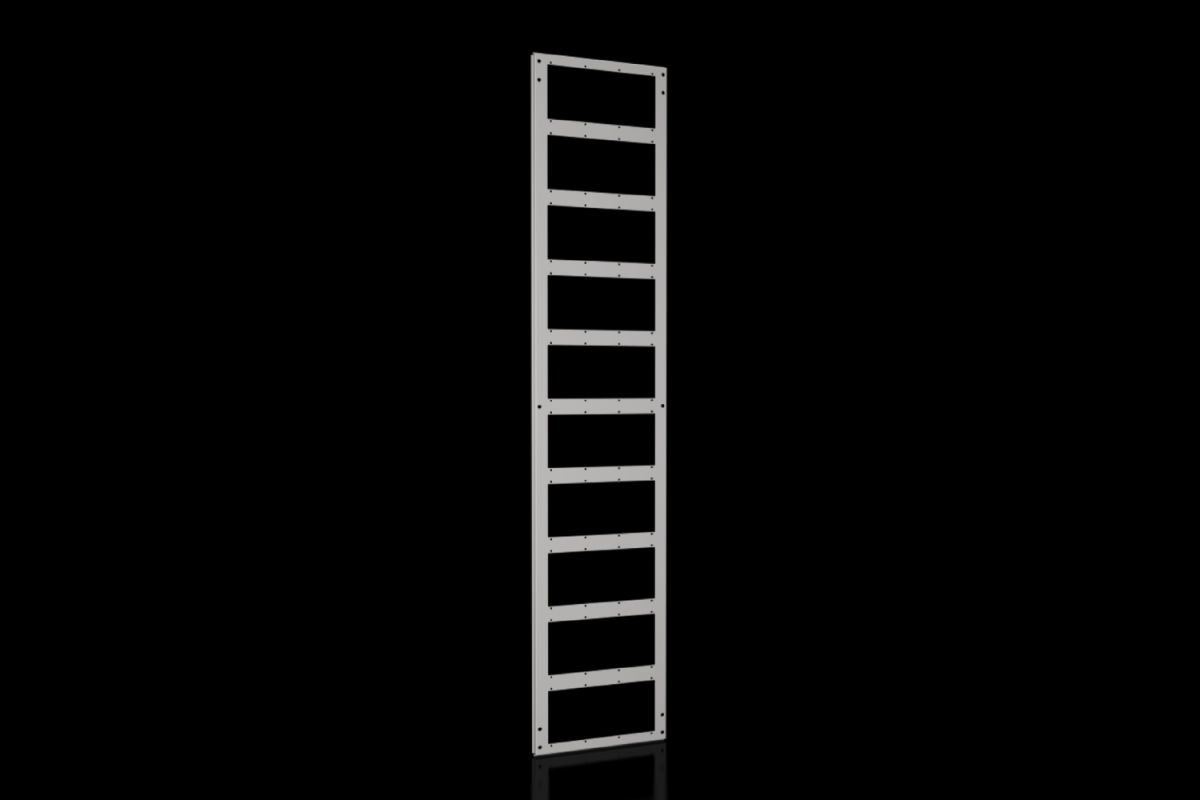
Rittal VX 8609.212, Divider panels for module plates, for VX
With cut-outs for the installation of module plates for connectors or for cable entry, and also for the entry of busbar systems and other installed equipment. All-round, double fold for stability and to hold the seal. The symmetry of the enclosure frame means that divider panels may also be fitted at the rear, dimensions permitting. Article number: VX 8609.212 Product description With cut-outs for the installation of module plates for connectors or for cable entry, and also for the entry of busbar systems and other installed equipment. All-round, double fold for stability and to hold the seal. Thanks to the symmetry of the enclosure frame, divider panels may also be fitted at the rear, dimensions permitting. Material Sheet steel, 2.0 mm Surface finish Zinc-plated Supply includes Assembly parts To fit Enclosure type: VXHeight: = 2,000 mmDepth: = 500 mm Number of cut-outs 10 Assembly instruction For baying in combination with a divider panel, an internal baying bracket 8617500 or external baying bracket 8617502 is required Packs of 1 pc(s). Net weight 7.224 kg Gross weight 7.604 kg Customs tariff number 94039910 EAN 4028177817845 ETIM 9 EC002525 ECLASS 8.0 27182102 Product description VX Divider panel for module plates, for HD: 2000x500 mm
Brand: Rittal
Category: Business & Industrial > Industrial Storage Accessories > Industrial Shelf Dividers